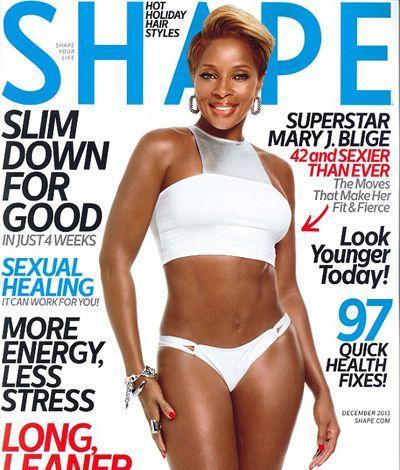
hip hop soul artist covers the issue of magazine looking fit and fierce .